Air compressor

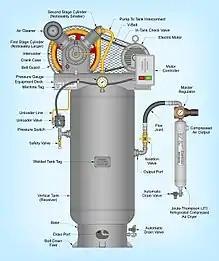
Technical illustration of a two-stage air compressor

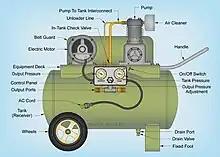
Technical illustration of a portable single-stage air compressor

The capacities for both single-stage and two-stage compressors are generally specified in Standard Cubic feet per Minute (SCFM) or litres per minute and pounds per square Inch (PSI) or bar. To a lesser extent, some compressors are rated in actual cubic feet per minute (ACFM). Still others are rated in cubic feet per minute (CFM). Using CFM alone to rate a compressor is ambiguous because it represents a flow rate without a pressure reference. i.e. 20 CFM "at 60 PSI."